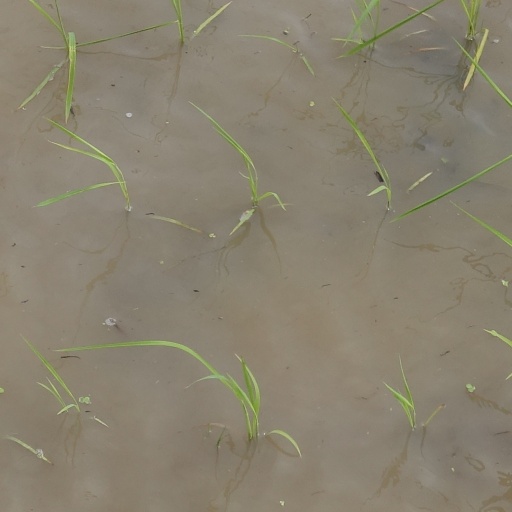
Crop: rice